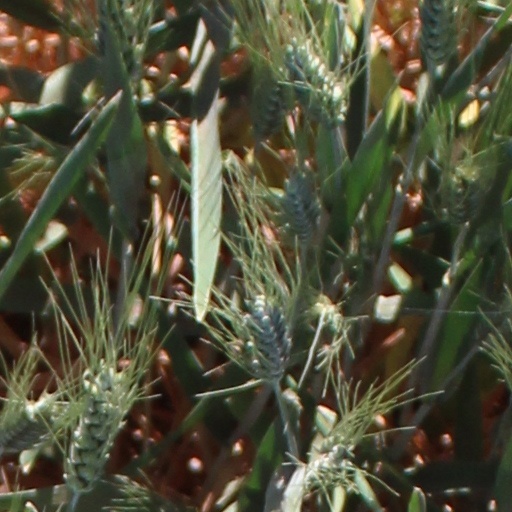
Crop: wheat